Papakura

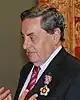
George Hawkins served as the last Mayor of Papakura City from 1983–1989, and the first Mayor of Papakura District from 1989–1992

Papakura is located on the shores of the Pahurehure Inlet, a southeastern inlet of the Manukau Harbour. It is located between the suburb of Takanini to the north, and the rural settlements of Drury to the south and Karaka to the west. Papakura is surrounded by Pahurehure, Rosehill, Ōpaheke and Red Hill, variously considered independent suburbs or as areas within Papakura.